Iron Soldier 2

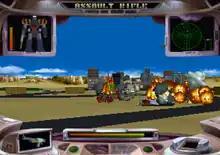
The player's Iron Soldier (IS) shooting at a running Satyr walker

The player has to fulfill mission objectives ranging from destroying specific targets, escorting convoys, recovering items, defending buildings or finding and eliminating car bombs. There are 20 missions in total, each divided into groups of five. The player customizes the robot's weaponry by mounting them on its shoulders, hips, and hands before each mission. Mounting the same weapon multiple times allows a greater amount of ammo to be carried, but some weapons are restricted to specific mounts. The player can obtain new weapons by successfully completing certain missions. These include a shotgun, a grenade launcher, homing missiles, and a heavy machine gun.